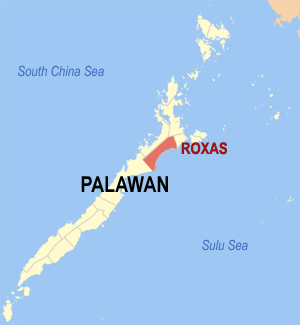
Roxas est une municipalité de la province de Palawan aux Philippines.